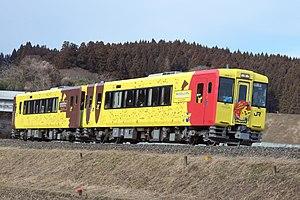
La ligne Ōfunato est une ligne ferroviaire exploitée par la East Japan Railway Company, dans les préfectures d'Iwate et de Miyagi au Japon. Elle relie la gare d'Ichinoseki à Ichinoseki à la gare de Sakari à Ōfunato.